Berg Church (Trondheim)

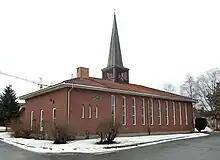
View of the church

Berg Church is a parish church of the Church of Norway in Trondheim Municipality in Trøndelag county, Norway. It is located in the Berg area in the city of Trondheim. It is the church for the Berg parish which is part of the Strinda prosti (deanery) in the Diocese of Nidaros. The red, brick church was built in a long church style in 1972 using plans drawn up by the architects Tycho Castberg, Nils Lien, and Sverre Risan. The church seats about 250 people.